Teasing Master Takagi-san: The Movie

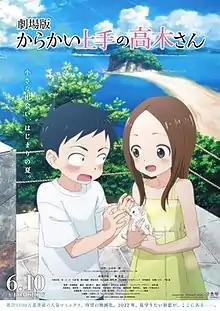
Theatrical release poster

is a 2022 Japanese animated romantic comedy film based on the manga series "Teasing Master Takagi-san" and its spin-off "Tomorrow Is Saturday", both written and illustrated by Sōichirō Yamamoto, and a sequel to the 2018–2022 anime television series adaptation. Produced by Shin-Ei Animation and distributed by Toho Visual Entertainment, the film is directed by Hiroaki Akagi from an original story written by Hiroko Fukuda, with Aki Itami and Kanichi Katō co-writing it. In the film, Takagi and Nishikata spend the last summer of their third year in junior high school.